Muses

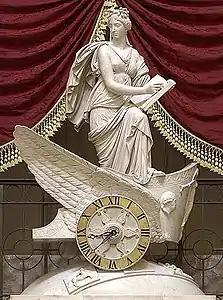
The "Car of History", a chariot clock by Carlo Franzoni, 1819, depicting Clio (housed in the National Statuary Hall Collection of the United States Capitol)

The following table lists the Classical names and attributes of the standard list of the nine Muses, as well as their various associated symbols: